Randall D. Smith

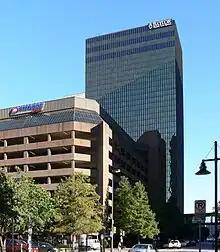
Bryan Tower, Dallas

Smith was a partner at Bear Stearns from 1975 to 1996, where he founded the convertible arbitrage department and later focused on investing in distressed assets.